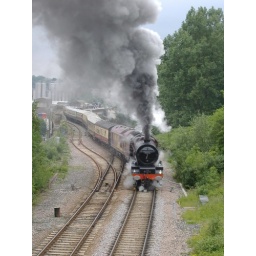
Stalybridge, and 6201 starts its' train after standing in the loop.